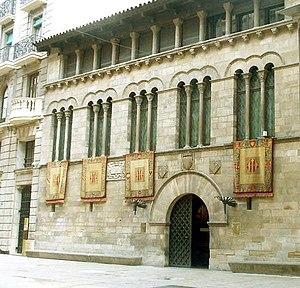
Le Palais de la Paeria est le siège de la Paeria, nom donné à la mairie de la ville de Lérida. Le bâtiment, classé bien d'intérêt culturel, se situe dans le centre historique de Lleida.